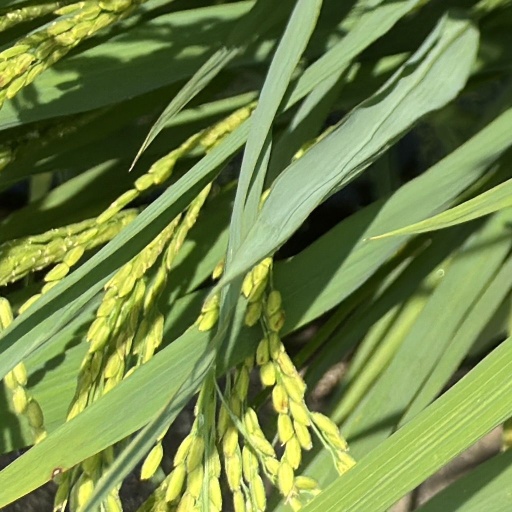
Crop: rice